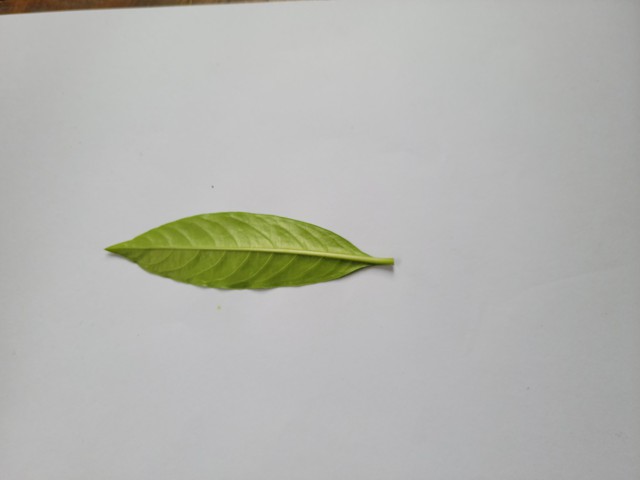
Plant: sarpagandha